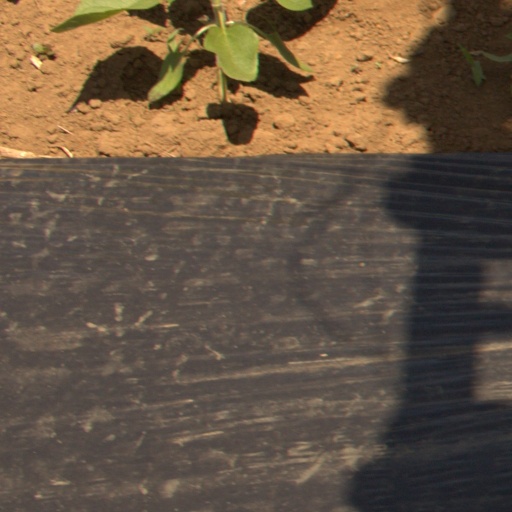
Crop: Jerusalem artichoke